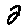
Label: 2